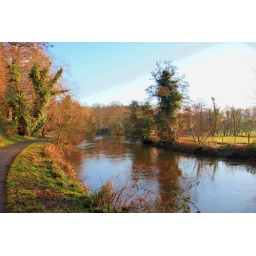
Late afternoon on the river Lagan just above Shaws bridge Belfast